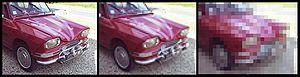
L'appellation d' image numérique désigne toute image acquise, créée, traitée et stockée sous forme binaire :
La résolution spatiale est une mesure de la finesse des détails d'une image pour une dimension donnée. Une image matricielle est composée de pixels ; une image affichée est définie par une taille ; la conjonction de ces deux données s'exprime en nombre de pixels par unité de longueur. Cette résolution spatiale, qui indique la « densité de pixels », est couramment simplement nommée « résolution ».
Le pouvoir de résolution, ou pouvoir de séparation, pouvoir séparateur, résolution spatiale, résolution angulaire, exprime la capacité d'un système optique de mesure ou d'observation – les microscopes, les télescopes ou l'œil, mais aussi certains détecteurs, particulièrement ceux utilisés en imagerie – à distinguer les détails. Il peut être caractérisé par l'angle ou la distance minimal qui doit séparer deux points contigus pour qu'ils soient correctement discernés. Il peut, de façon équivalente, être caractérisé par la fréquence spatiale maximale que le système permet de mesurer ou restituer : il est alors exprimé en cycles par millimètre ou en paires de lignes par millimètre.